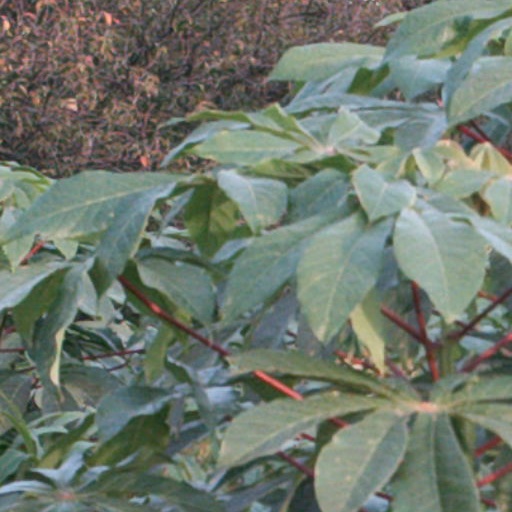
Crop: cassava